Sabbatine Privilege

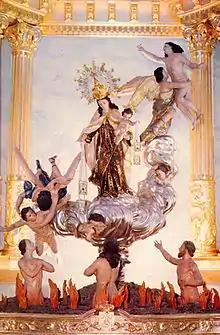
Our Lady of Mount Carmel with angels and souls in Purgatory. Baroque sculpture from Beniaján (Spain)

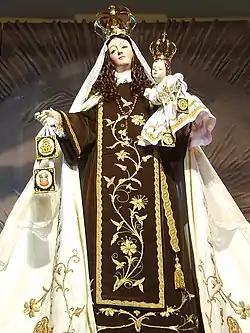
Our Lady of Mount Carmel statue in Chile with a Brown Scapular

In Roman Catholicism, the Sabbatine Privilege refers to a belief in the early liberation of souls from Purgatory, on the first Saturday after death, through the special intercession and petition of the Virgin Mary. The Privilege is based on an apocryphal Papal Bull "Sacratissimo uti culmine", dated 3 March 1322 and attributed to Pope John XXII. The Bull is universally regarded by scholars as inauthentic.